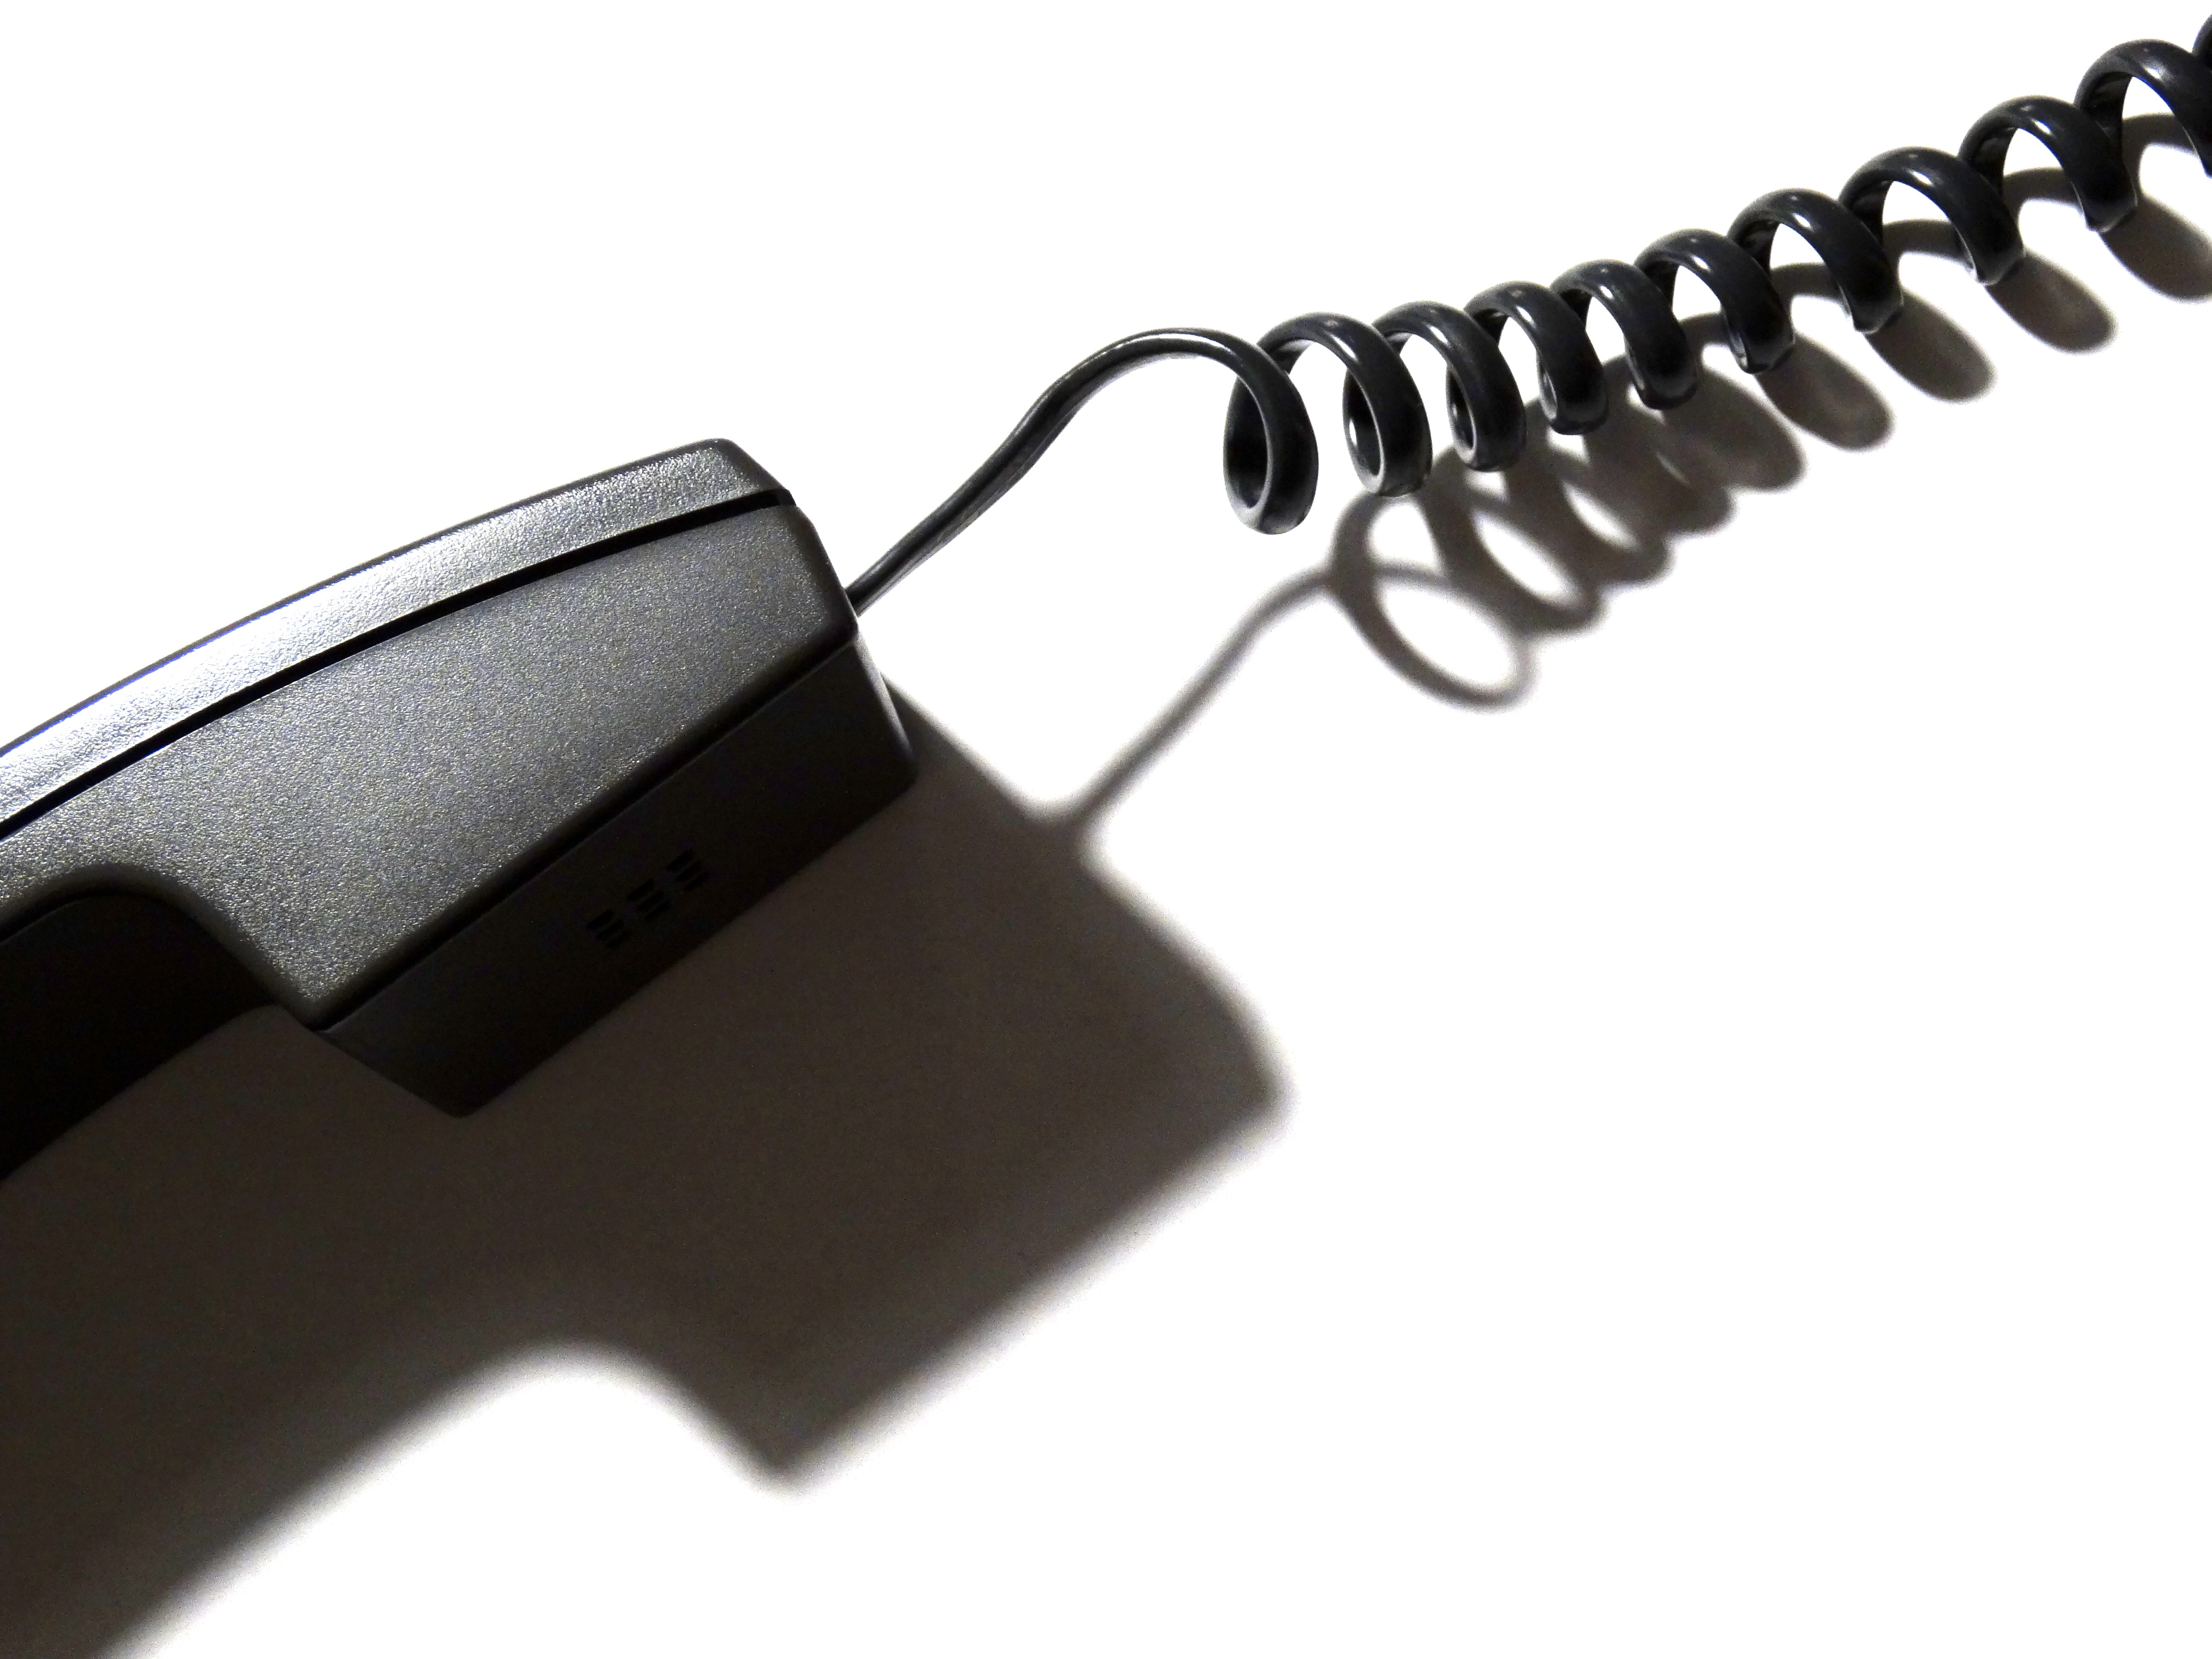
technology, phone, communication, gadget, glasses, eyewear, connection, light and shadow, electronic device, vision care, spiral cable